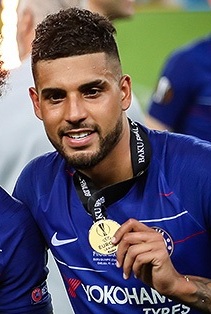
แอแมร์ซง ปัลมีเอรี

| name = แอแมร์ซง
| image = Chelsea vs. Arsenal, 29 May 2019 28 (cropped).jpg
| image_size = 200
| caption = แอแมร์ซง ฉลองแชมป์ยูฟ่ายูโรปาลีกกับสโมสรฟุตบอลเชลซี|เชลซีในปี 2019
| fullname = แอแมร์ซง ปัลมีเอรี ดูส ซังตูส
| birth_place = ซังตูส บราซิล
| height = 1.75 m
| position = กองหลัง
| currentclub = สโมสรฟุตบอลเชลซี|เชลซี
| clubnumber = 33
| youthyears1 = 2009–2011
| youthclubs1 = Santos FC|Santos
| years1 = 2011–2015
| clubs1 = Santos FC|Santos
| caps1 = 18
| goals1 = 1
| years2 = 2014–2015
| clubs2 = → U.S. Città di Palermo|Palermo (ยืมตัว)
| caps2 = 9
| goals2 = 0
| years3 = 2015–2018
| clubs3 = สโมสรฟุตบอลโรมา|โรมา
| caps3 = 34
| goals3 = 1
| years4 = 2018–
| clubs4 = สโมสรฟุตบอลเชลซี|เชลซี
| caps4 = 30
| goals4 = 0
| nationalyears1 = 2011
| nationalteam1 = บราซิล อายุไม่เกิน 17 ปี
| nationalcaps1 = 15
| nationalgoals1 = 1
| nationalyears2 = 2018–
| nationalteam2 = ฟุตบอลทีมชาติอิตาลี|อิตาลี
| nationalcaps2 = 7
| nationalgoals2 = 0
แอแมร์ซง ปัลมีเอรี ดูส ซังตูส (เกิดวันที่ 3 สิงหาคม ค.ศ. 1994) เป็นนักฟุตบอลชาวบราซิลเชื้อสายอิตาลีที่เล่นให้กับสโมสรฟุตบอลเชลซี|เชลซีและฟุตบอลทีมชาติอิตาลี|ทีมชาติอิตาลี เขาเล่นในตำแหน่งกองหลัง|แบ็กซ้ายเป็นหลัก นอกจากนี้ยังเล่นในตำแหน่งปีกซ้ายและกองกลางตัวซ้ายในบางโอกาส แอแมร์ซงเริ่มเล่นให้กับทีมชาติบราซิลรุ่นอายุไม่เกิน 17 ปี แต่ต่อมาใน ค.ศ. 2017 เขาได้โอนสัญชาติเป็นอิตาลี จึงได้เล่นให้กับทีมชาติอิตาลีชุดใหญ่นับตั้งแต่นั้นเป็นต้นมา
== สโมสร ==
ในวันที่ 30 มกราคม ค.ศ. 2018 แอแมร์ซงย้ายไปร่วมทีมสโมสรฟุตบอลเชลซี|เชลซี โดยเซ็นสัญญา 4 ปีครึ่ง ค่าตัวที่ได้รับรายงานจากโรมา อยู่ที่ 20 ล้านยูโร เพิ่มโบนัส 9 ล้านยูโร เขาลงเล่นนัดแรกให้กับสโมสรในเอฟเอคัพ รอบที่ห้า นัดที่เชลซีเปิดบ้านถล่ม สโมสรฟุตบอลฮัลล์ซิตี|ฮัลล์ซิตี 4–0 โดยในนัดนั้น เขาจ่ายบอลให้ ออลีวีเย ฌีรู ทำประตูได้ด้วย แอแมร์ซงลงเล่นเกมพรีเมียร์ลีกครั้งแรกเมื่อวันที่ 4 มีนาคม ค.ศ. 2018 ในนัดที่เชลซีบุกไปแพ้สโมสรฟุตบอลแมนเชสเตอร์ซิตี|แมนเชสเตอร์ซิตี 1–0
ในวันที่ 26 กันยายน ค.ศ. 2018 แอแมร์ซงทำประตูแรกในนามสโมสร ในอีเอฟแอลคัพ ฤดูกาล 2018–19|อีเอฟแอลคัพ รอบที่สาม นัดที่เชลซีบุกไปเอาชนะสโมสรฟุตบอลลิเวอร์พูล|ลิเวอร์พูล 2–1
== ทีมชาติ ==
ในวันที่ 19 พฤษภาคม ค.ศ. 2018 หัวหน้าผู้ฝึกสอนทีมชาติอิตาลีคนใหม่ โรแบร์โต มันชีนี ได้เรียกตัว แอแมร์ซง ติดทีมชาติในเกมกระชับมิตรเดือนพฤษภาคมและมิถุนายน โดยจะพบกับฟุตบอลทีมชาติซาอุดีอาระเบีย|ซาอุดีอาระเบีย ฟุตบอลทีมชาติฝรั่งเศส|ฝรั่งเศส และฟุตบอลทีมชาติเนเธอร์แลนด์|เนเธอร์แลนด์ แต่เขาได้ถอนตัวเนื่องจากอาการบาดเจ็บ เขาถูกเรียกตัวอีกครั้งในเดือนกันยายน ค.ศ. 2018 ในการแข่งขันยูฟ่าเนชันส์ลีก ฤดูกาล 2018–19|ยูฟ่าเนชันส์ลีก นัดที่อิตาลีจะพบกับฟุตบอลทีมชาติโปแลนด์|โปแลนด์และฟุตบอลทีมชาติโปรตุเกส|โปรตุเกส ต่อมาในวันที่ 10 กันยายน แอแมร์ซงลงเล่นทีมชาติชุดใหญ่เป็นครั้งแรก ในเนชันส์ลีก นัดที่อิตาลีบุกไปแพ้โปรตุเกส 1–0
=== สถิติการลงเล่น ===
== เกียรติประวัติ ==
เชลซี
* เอฟเอคัพ: เอฟเอคัพ ฤดูกาล 2017–18|2017–18
* ยูฟ่ายูโรปาลีก: ยูฟ่ายูโรปาลีก ฤดูกาล 2018–19|2018–19
* อีเอฟแอลคัพ รองชนะเลิศ: แชมป์โลก ฤดูกาล 2018–19|2018–19
บราซิล อายุไม่เกิน 17 ปี
* South American U-17 Championship: 2011
== อ้างอิง ==
== แหล่งข้อมูลอื่น ==
* Profile at the Chelsea F.C. website
* Profile at the Italian Football Federation website
*
* Profile at LegaSerieA.it
หมวดหมู่:นักฟุตบอลชาวบราซิล
หมวดหมู่:นักฟุตบอลชาวอิตาลี
หมวดหมู่:นักฟุตบอลทีมชาติอิตาลี
หมวดหมู่:ชาวบราซิลเชื้อสายอิตาลี
หมวดหมู่:กองหลังฟุตบอล
หมวดหมู่:ผู้เล่นในเซเรียอา
หมวดหมู่:ผู้เล่นในพรีเมียร์ลีก
หมวดหมู่:ผู้เล่นสมาคมกีฬาโรมา
หมวดหมู่:ผู้เล่นสโมสรฟุตบอลเชลซี
หมวดหมู่:ผู้เล่นในชุดชนะเลิศยูฟ่าแชมเปียนส์ลีก
หมวดหมู่:ผู้เล่นในชุดชนะเลิศยูฟ่ายูโรปาลีก
หมวดหมู่:ผู้เล่นในฟุตบอลชิงแชมป์แห่งชาติยุโรป 2020
หมวดหมู่:ผู้เล่นในชุดชนะเลิศฟุตบอลชิงแชมป์แห่งชาติยุโรป
หมวดหมู่:บุคคลจากรัฐเซาเปาลู